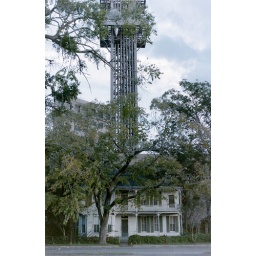
house behind Southwestern Bell building and microwave tower with One O'Conner Plaza in background, Victoria Texas